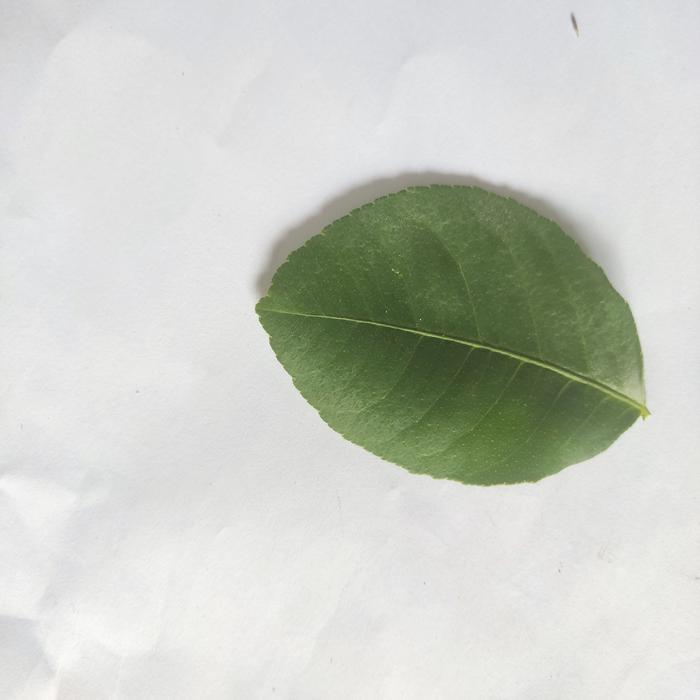
Crop: Lemon
Leaf condition: Healthy_Leaf